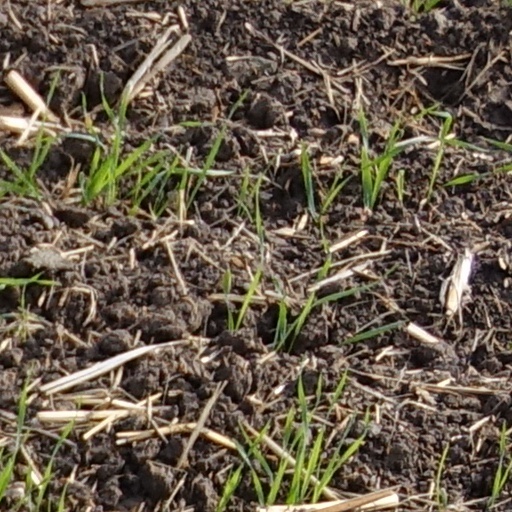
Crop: wheat